KESE-LD

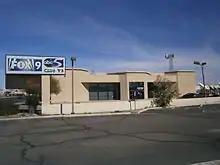
Offices of KESE

The station began with an original construction permit granted on October 24, 1997. The station was assigned the callsign K35EX and was owned by Estrella License Corporation. Gulf-California Broadcast Company acquired the station in October 2000, applied for a station license in November, and changed the station's callsign to KESE-LP in December. The Federal Communications Commission (FCC) granted the station a license on February 2, 2001.